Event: Nepal Earthquake
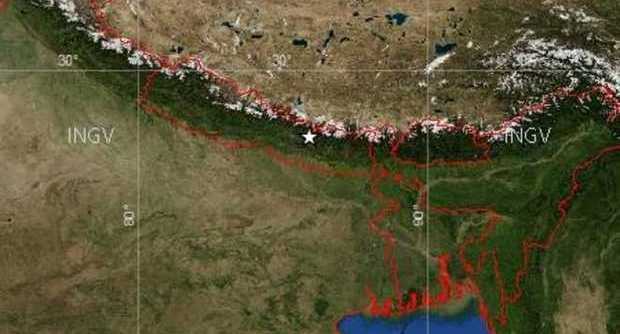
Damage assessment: no_damage